Languedoc-Roussillon wine

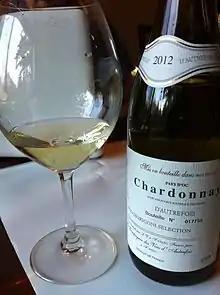
A Chardonnay from the Pays d'Oc.

The five best known appellations in the Languedoc include Languedoc AOC (formerly known as the Coteaux du Languedoc), Corbières AOC, Faugères, Minervois AOC, and Saint-Chinian AOCs. The vast majority of Languedoc wines are produced by wine cooperatives which number more than 500. However, the appellation system in the region is undergoing considerable changes with both new appellations being created and existing ones changing. One recent change is that the Coteaux du Languedoc has changed name to Languedoc and been extended to include also the Roussillon.